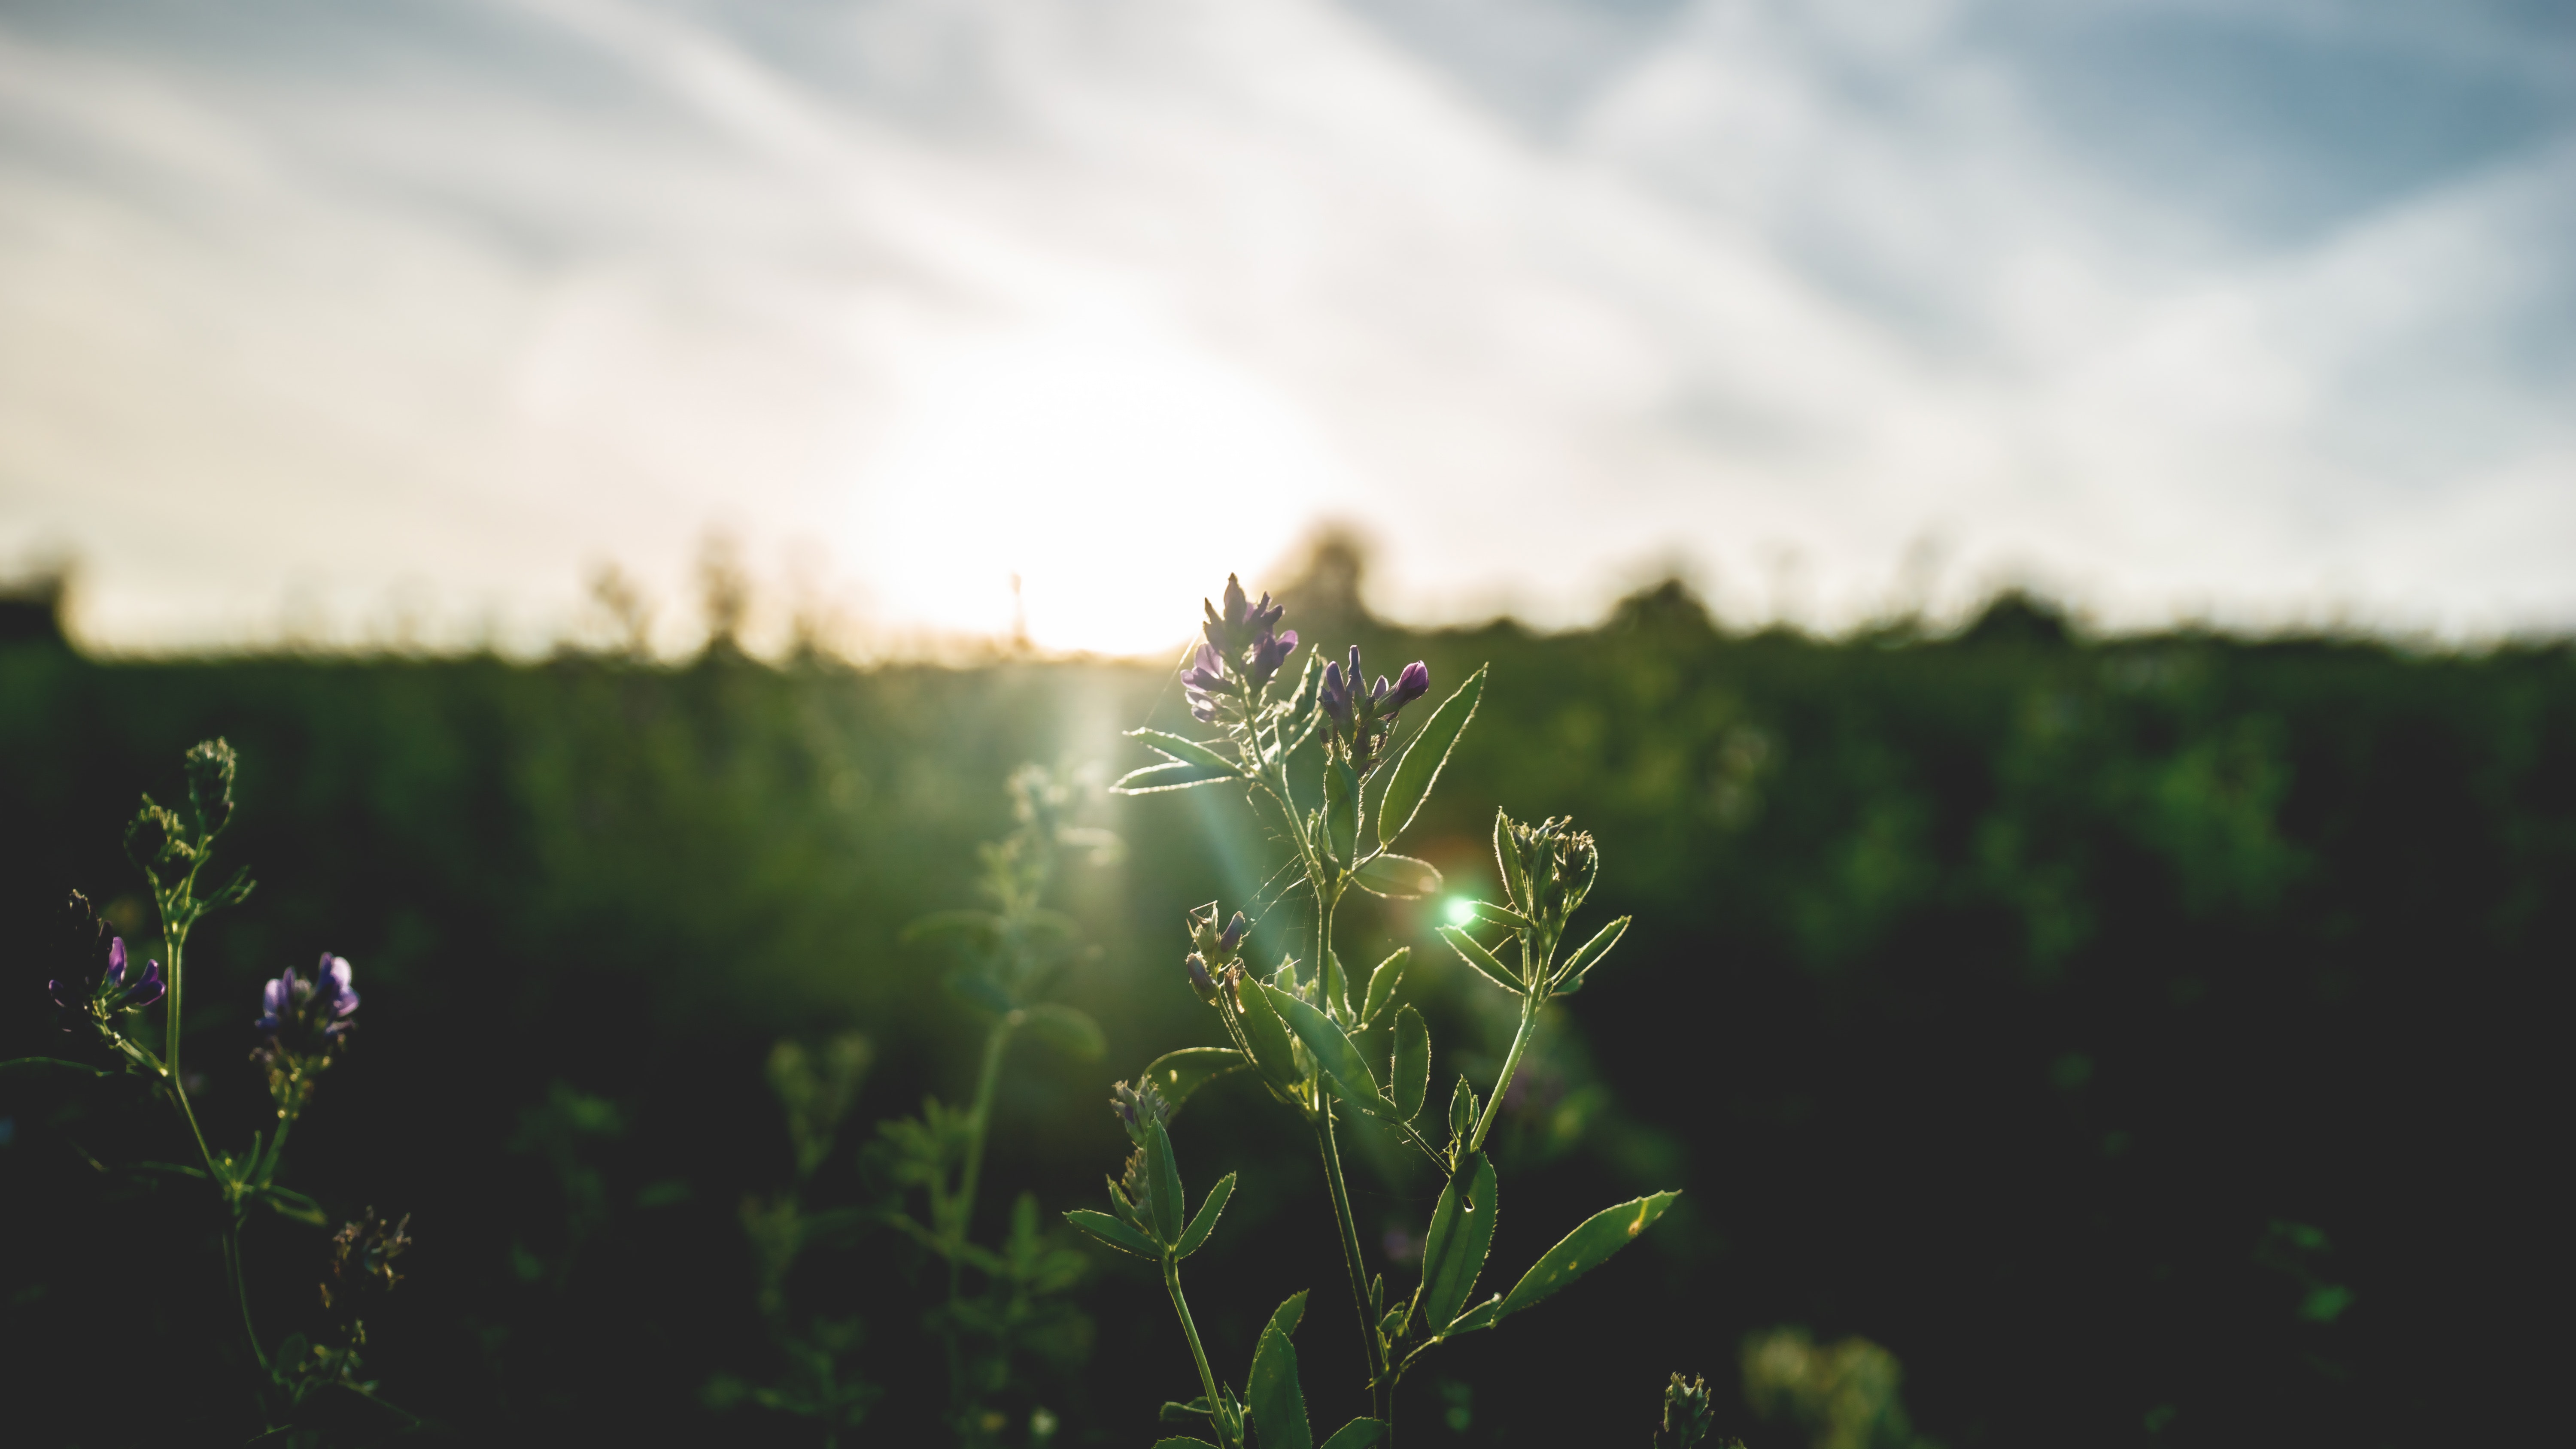
green, sky, nature, photograph, sunlight, light, vegetation, backlighting, water, leaf, flower, morning, plant, grass, photography, spring, cloud, summer, wildflower, macro photography, sun, lens flare, evening, plant stem, meadow, shrub, sunrise